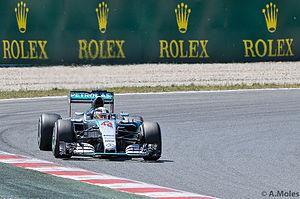
Le Grand Prix automobile d'Espagne 2015, disputé le 10 mai 2015 sur le circuit de Catalunya à Barcelone, est la 921ᵉ épreuve du championnat du monde de Formule 1 courue depuis 1950 et la cinquième manche du championnat 2015. Il s'agit de la quarante-cinquième édition du Grand Prix d'Espagne comptant pour le championnat du monde de Formule 1. L'épreuve se dispute pour la vingt-cinquième fois depuis 1991 sur le circuit catalan.
Le championnat du monde de Formule 1 2015, 66ᵉ édition du championnat du monde de Formule 1 comporte dix-neuf Grands Prix. Il débute le 15 mars 2015 à Melbourne en Australie et s'achève le 29 novembre 2015 à Abou Dabi aux Émirats arabes unis.